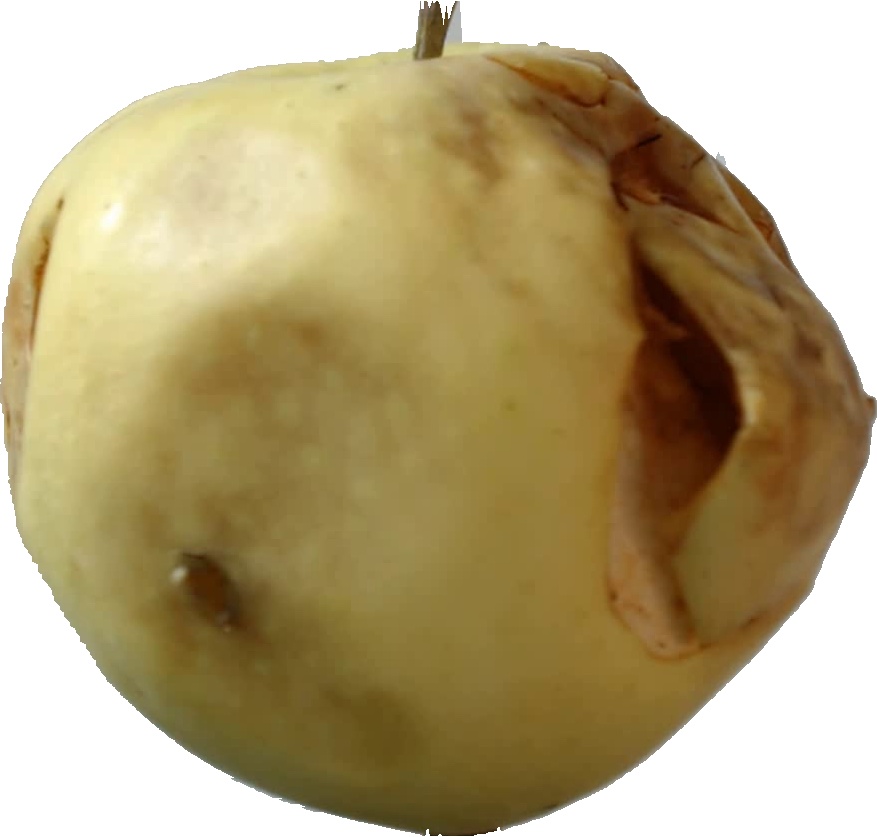
Label: apple_hit_1